Cugnasco-Gerra

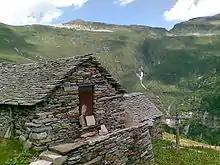
Alpine herder's hut at an elevation of

Today's mountain pastures of Ditto and Curogna are the oldest settlements of the municipality. The settlements in the marshy Ticino river floodplain, developed later. The present village developed mainly due to the herders who brought their cattle down into the Magadino valley for the winter. In the 13th and 14th Centuries there was a migration from Verzasca valley and about 150 inhabitants of Ditto and Curogna moved down into the valley. Cugnasco grew into a center of community life for the surrounding settlements.